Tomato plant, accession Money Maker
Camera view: vertical (180 deg); turntable rotation: 60 degrees
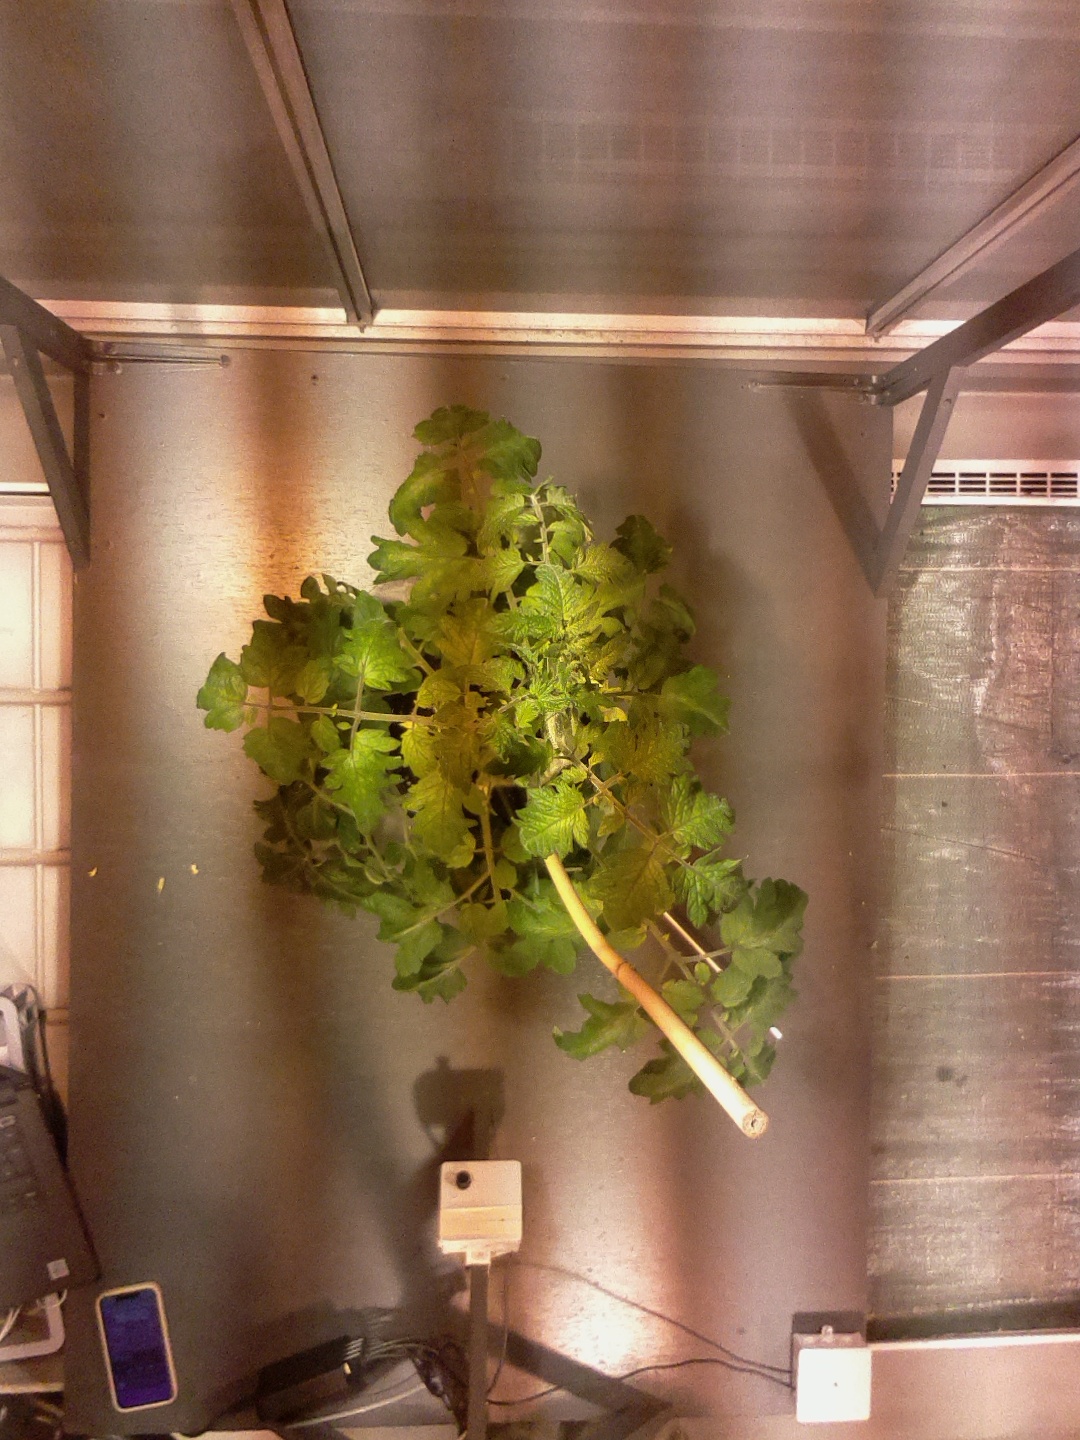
BBCH growth stage 69: End of flowering, 90%-100% of flowers open, more petals falling